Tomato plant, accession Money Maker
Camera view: horizontal (90 deg, fisheye); turntable rotation: 30 degrees
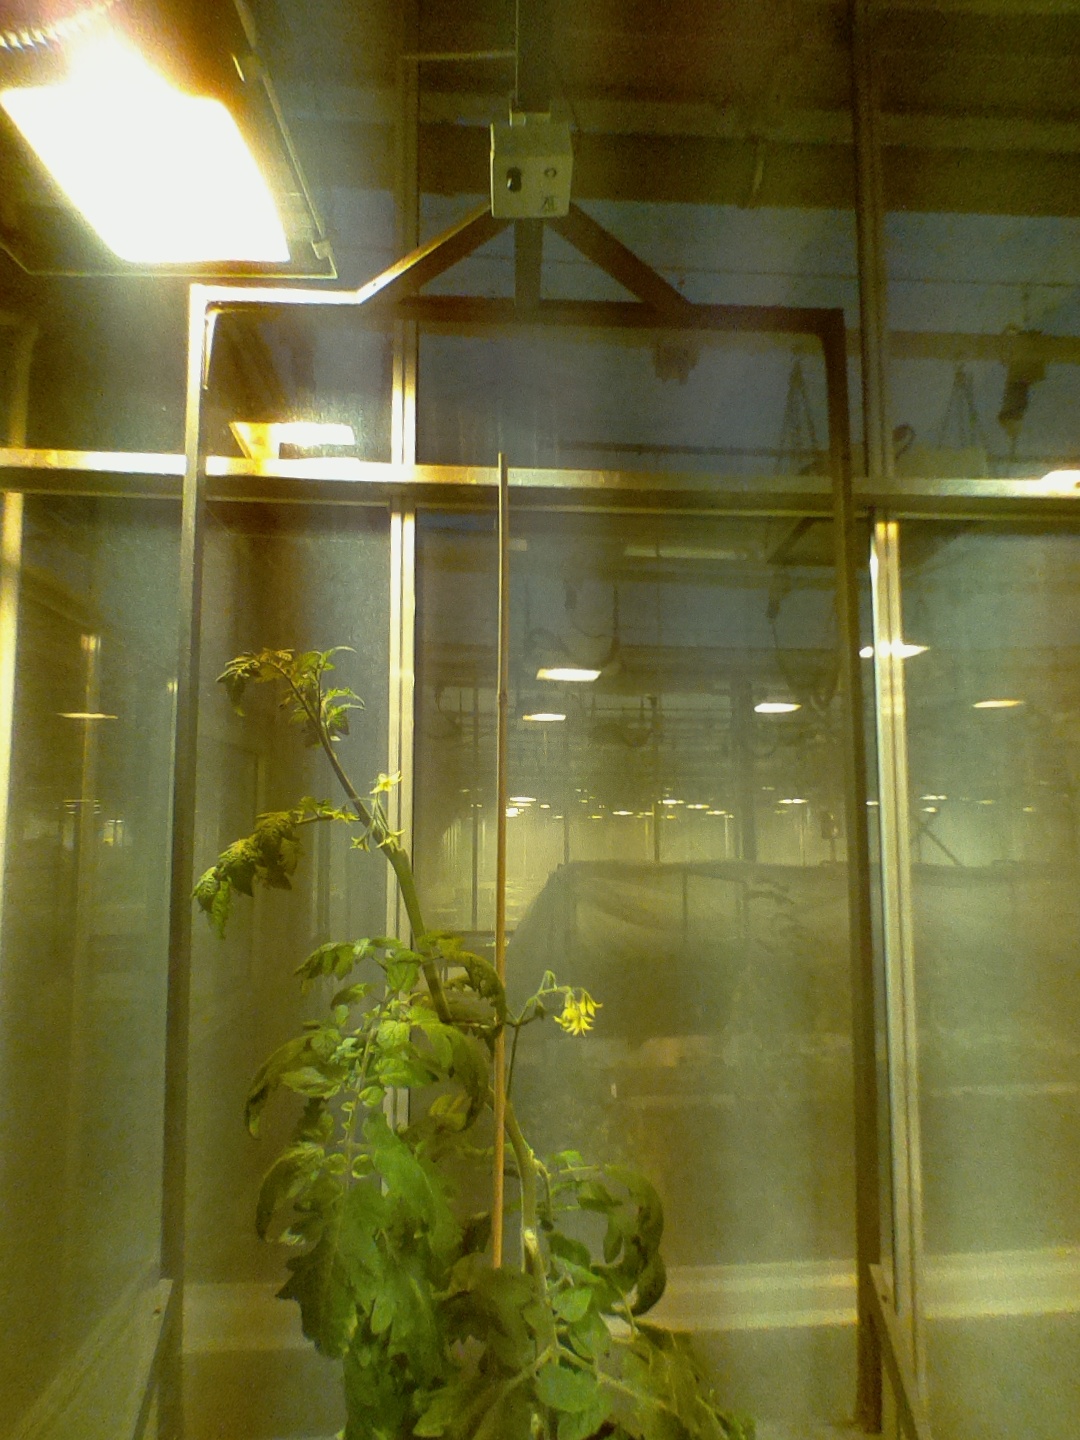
BBCH growth stage 68: Full flowering, 80%-90% of flowers open, more petals falling